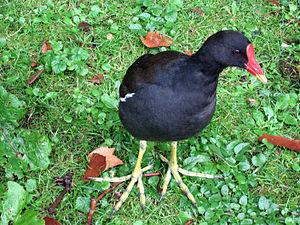
Le Site de Grand Intérêt Biologique des Viviers, plus connu sous le nom de Terril des Viviers est un ancien site de charbonnage s'étendant à l'est de Gilly, section de la ville de Charleroi.
Les étangs du Vélodrome sont un espace « naturel », ouvert au public, situé entre Albert et Aveluy dans le département de la Somme, propriété de la ville d’Albert.
La Gallinule poule d'eau ou plus simplement Poule d'eau, est une espèce d'oiseaux appartenant à l'ordre des Gruiformes et à la famille des Rallidae. Comme ces derniers, la poule d’eau est capable de voler. Elle est très fréquente dans les étangs et les mares, ainsi que dans les cours d'eau où la végétation est suffisamment dense.